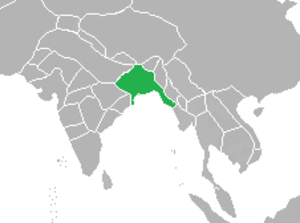
Le Sultanat du Bengale ou Bangalah, qui commence en 1352 et dure jusqu'à 1576, est une entité territoriale créée par Shamsuddin Ilyas Shah. Celui-ci y installe la dynastie Ilyâs Shâhî qui y règne de 1339 à 1415 puis de 1437 à 1487. Elle est interrompue entre 1415 et 1437 par la parenthèse de la dynastie hindoue Ganesha, des propriétaires terriens qui s'emparent du pouvoir porté par le mécontentement dû à la mise à l'écart des hindous par le pouvoir musulman.